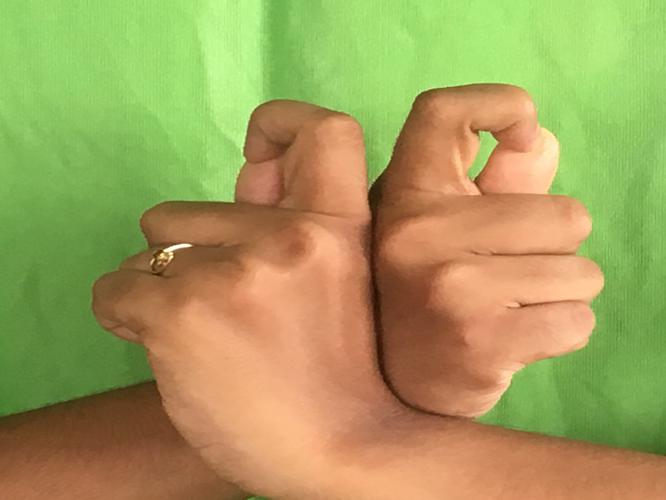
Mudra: Berunda
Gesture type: double_hand